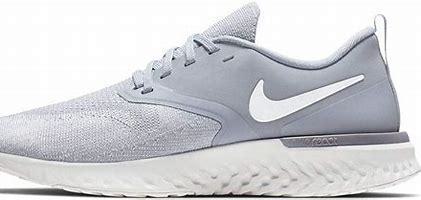
Brand: Nike
Model: Odyssey React Flyknit 2